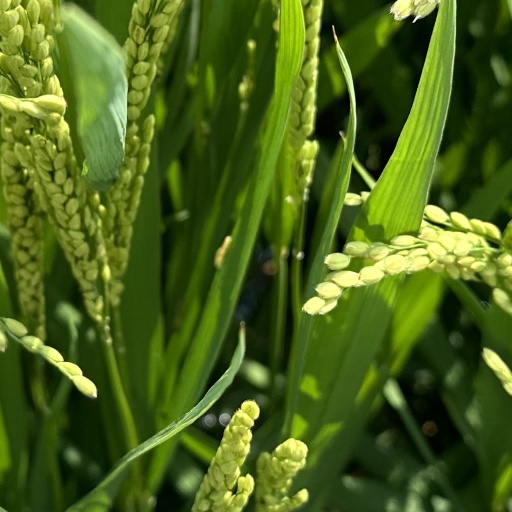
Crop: rice